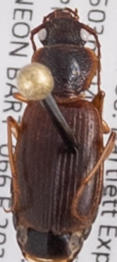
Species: Cymindis cribricollis
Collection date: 2021-06-30
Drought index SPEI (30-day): -1.814
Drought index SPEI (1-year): -1.28
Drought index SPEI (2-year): -0.968